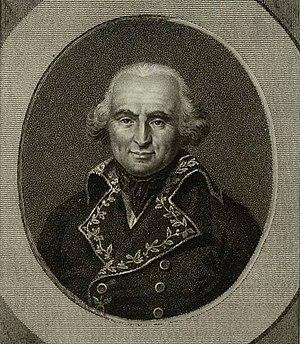
Estampe de Pierre Marie Barthélemy Ferino, Musée de la Révolution française, Vizille,
Pierre Marie Barthélemy, comte Ferino, né le 23 août 1747 à Craveggia, mort le 28 juin 1816 à Paris est un général et homme politique d'origine piémontaise, naturalisé français, des XVIIIᵉ et XIXᵉ siècles.